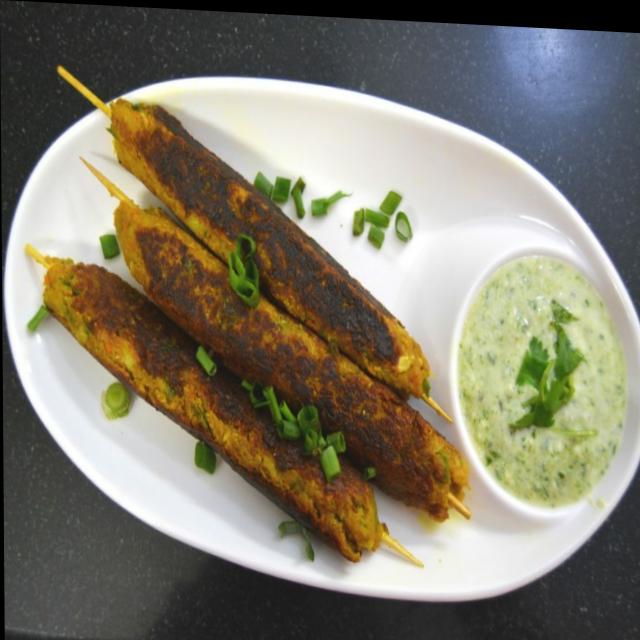
Dish: kebab